Parental care

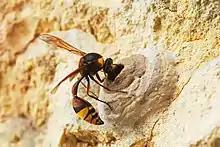
Potter wasp building mud nest for her offspring. Each nest is provisioned with food caught by the mother; one or more eggs are laid inside, and the nest is then sealed.

Parental care is a behavioural and evolutionary strategy adopted by some animals, involving a parental investment being made to the evolutionary fitness of offspring. Patterns of parental care are widespread and highly diverse across the animal kingdom. There is great variation in different animal groups in terms of how parents care for offspring, and the amount of resources invested by parents. For example, there may be considerable variation in the amount of care invested by each sex, where females may invest more in some species, males invest more in others, or investment may be shared equally. Numerous hypotheses have been proposed to describe this variation and patterns in parental care that exist between the sexes, as well as among species.